University of Adelaide

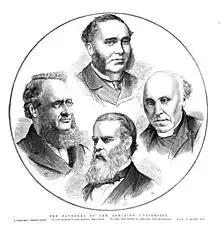
An illustration of the founders of the University of Adelaide from an 1875 engraving.

The history of the university dates back to the Union College established in 1872 to provide education to aspiring Protestant ministers who were previously required to travel to the United Kingdom. It provided education in the natural sciences, mathematics, English literature and theological studies of the Greek Testament. The college approached Scottish-born pastoralist Walter Watson Hughes with the proposal for a then-called Adelaide University with a request for endowment towards its creation. Following an agreement, the Adelaide University Association was established by the Union College on 23 September 1872 to manage the creation of the university.